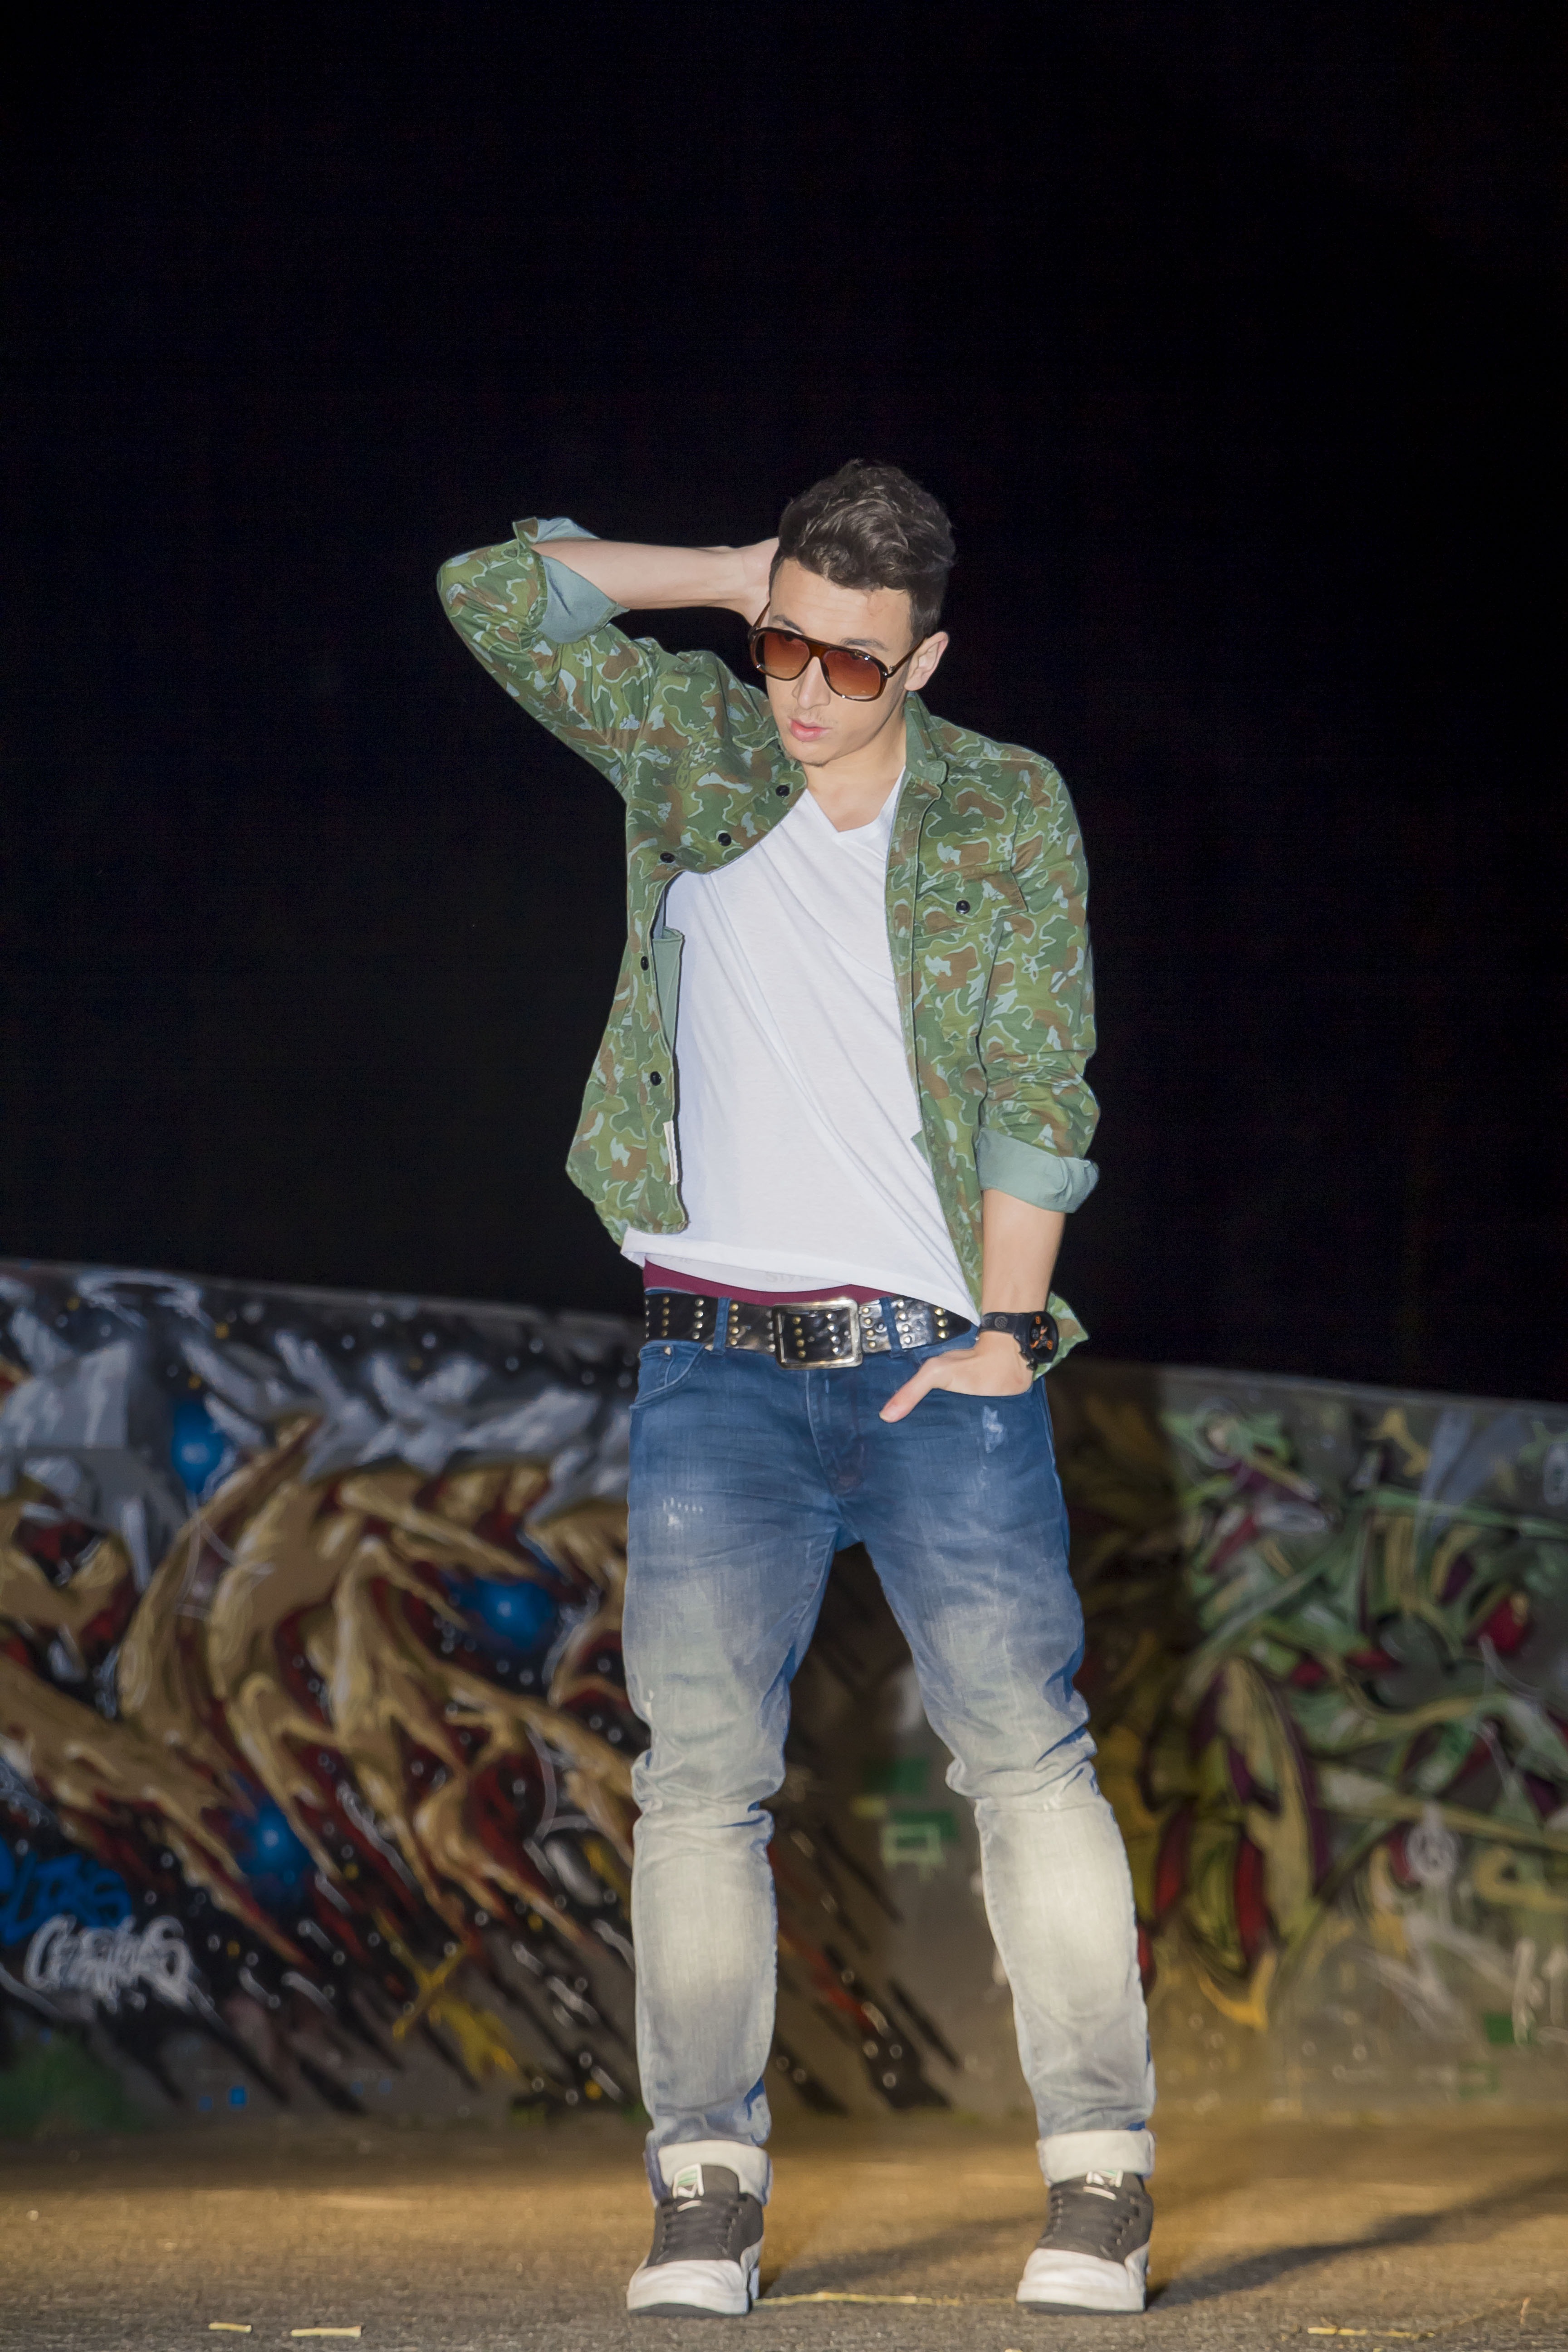
man, camera, photographer, boy, film, model, young, spring, relax, shadow, fashion, lifestyle, performance art, runway, sexy, famous, pretty, casting, prominent, photo model, cinematographer, fashion show, sady